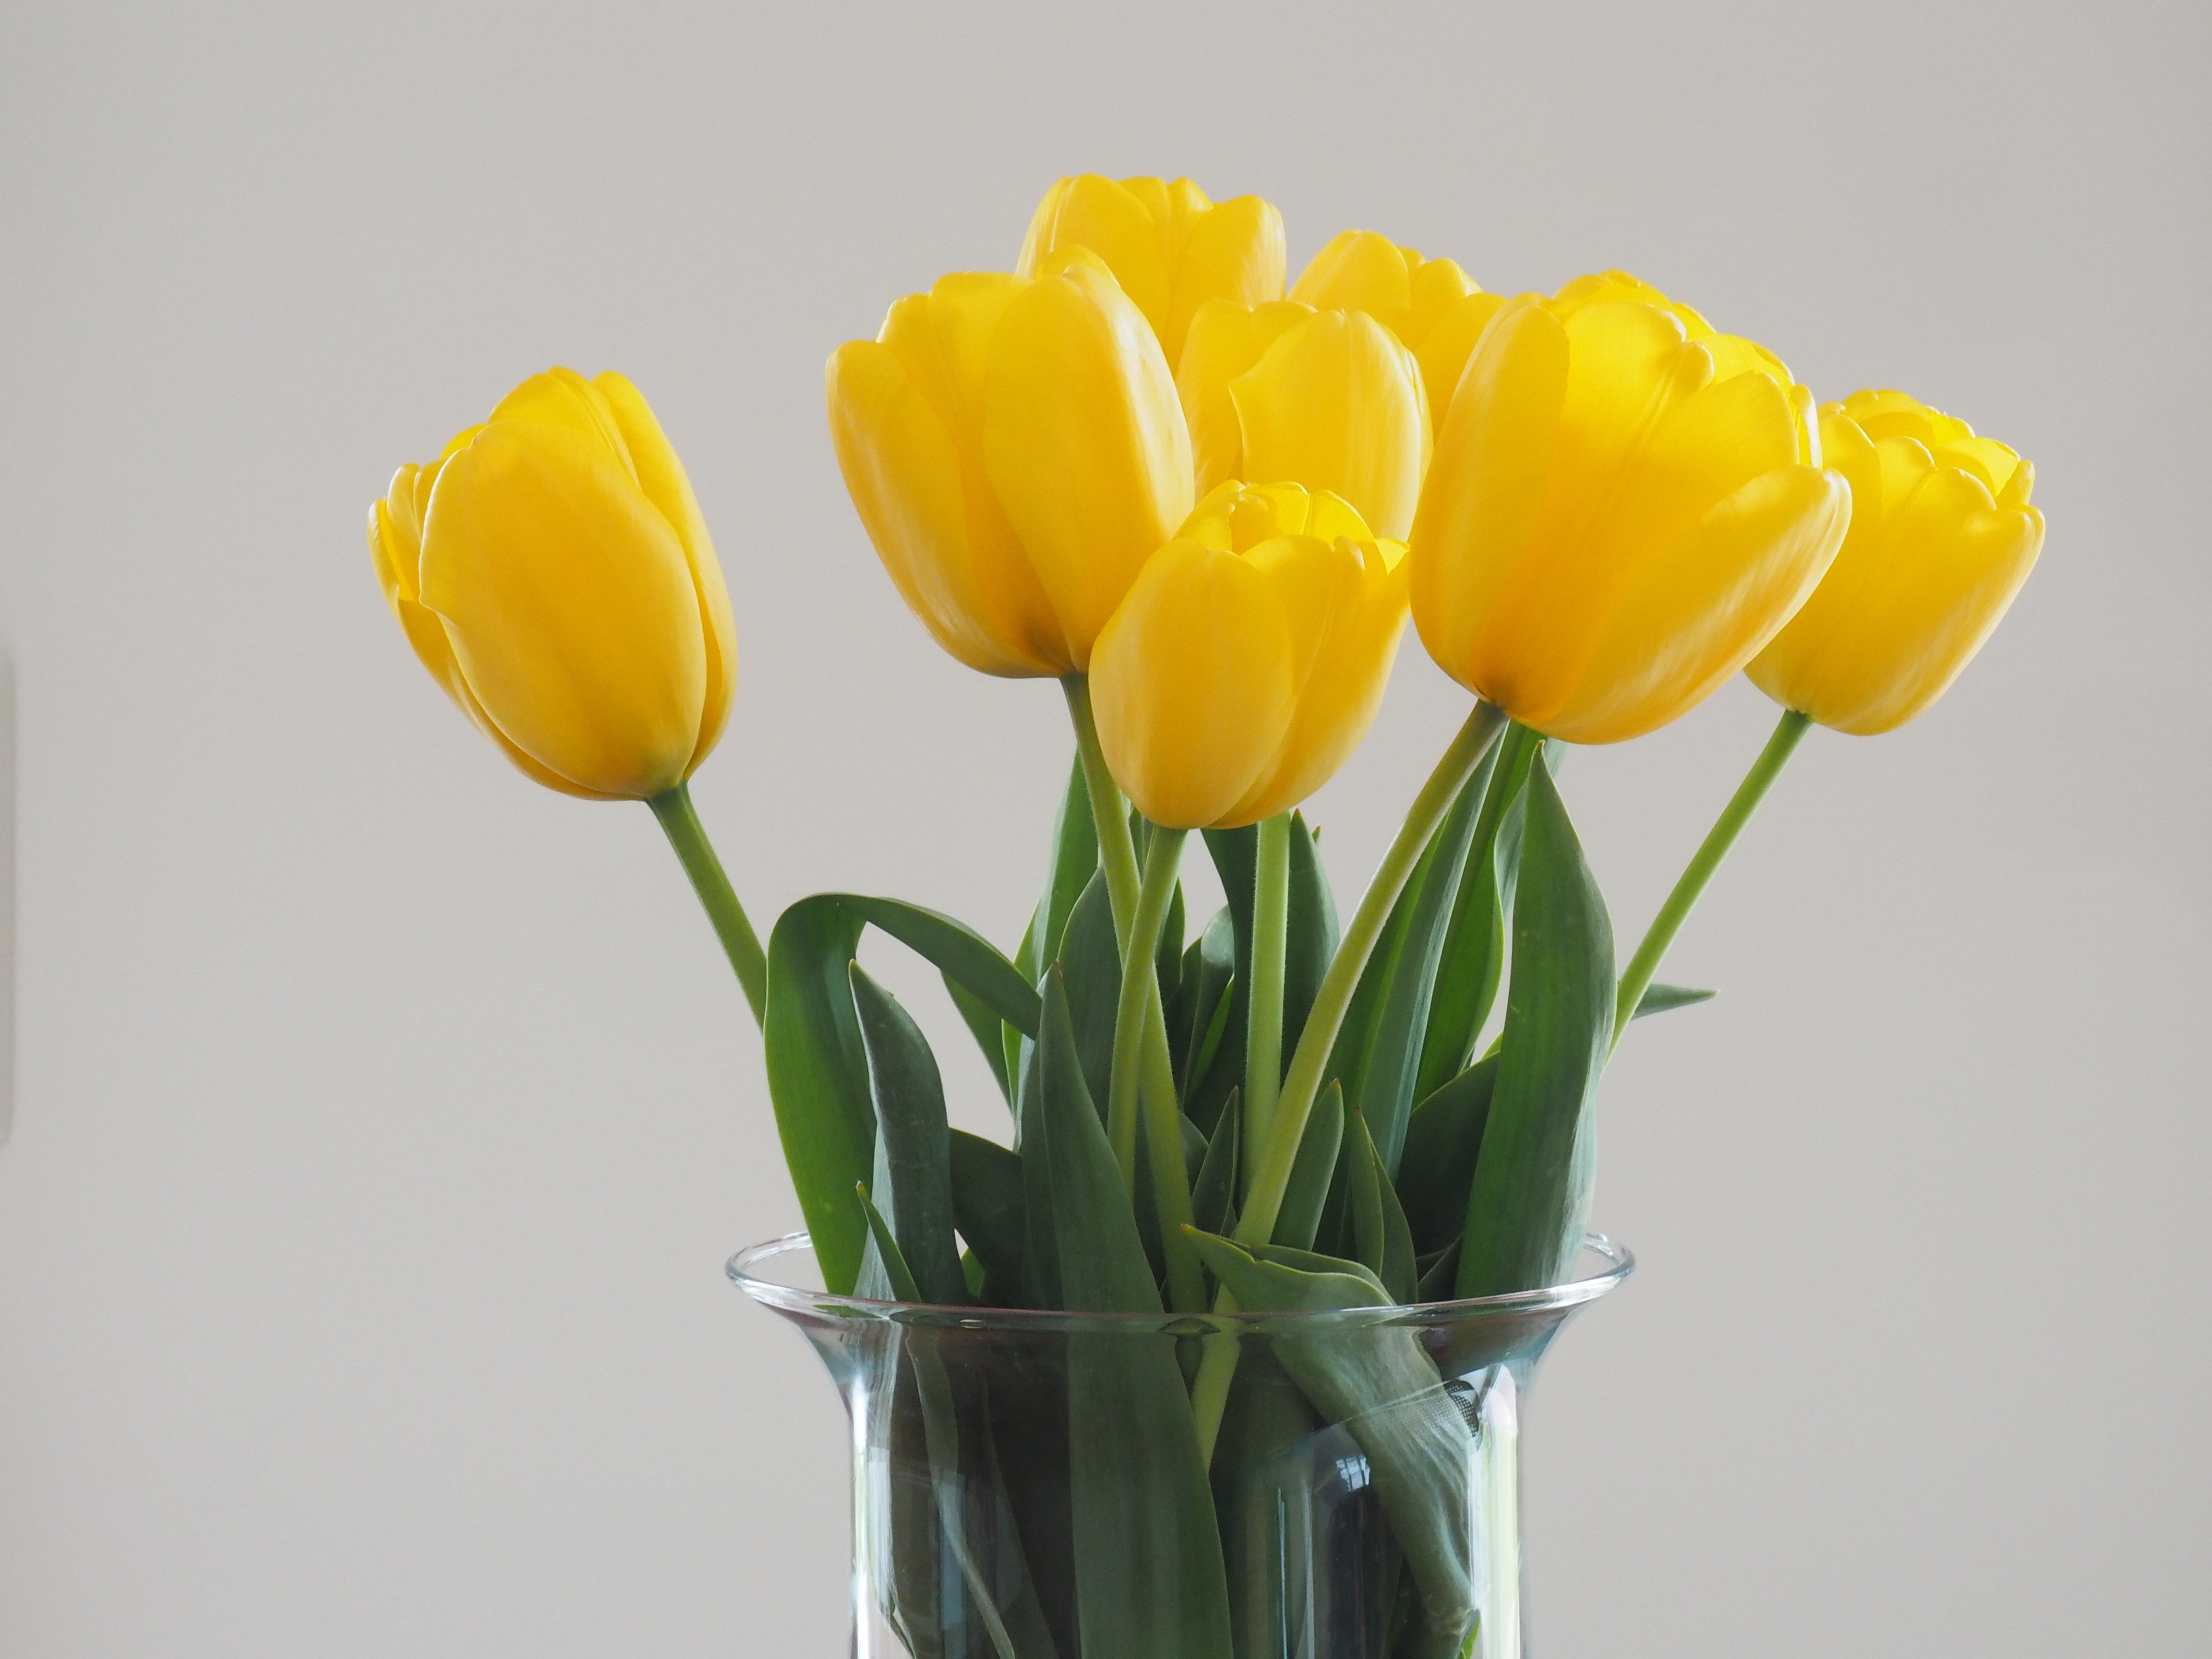
blossom, plant, flower, petal, bloom, tulip, spring, color, yellow, floristry, flowering plant, flower bouquet, cut flowers, plant stem, land plant